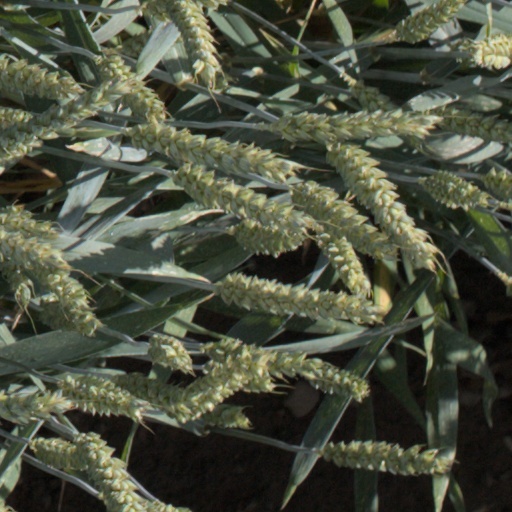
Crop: wheat